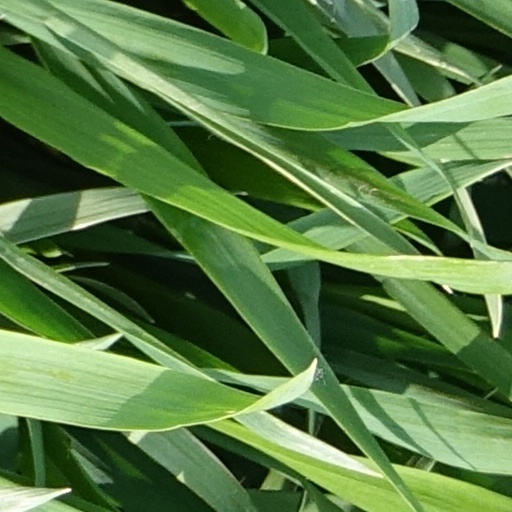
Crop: wheat